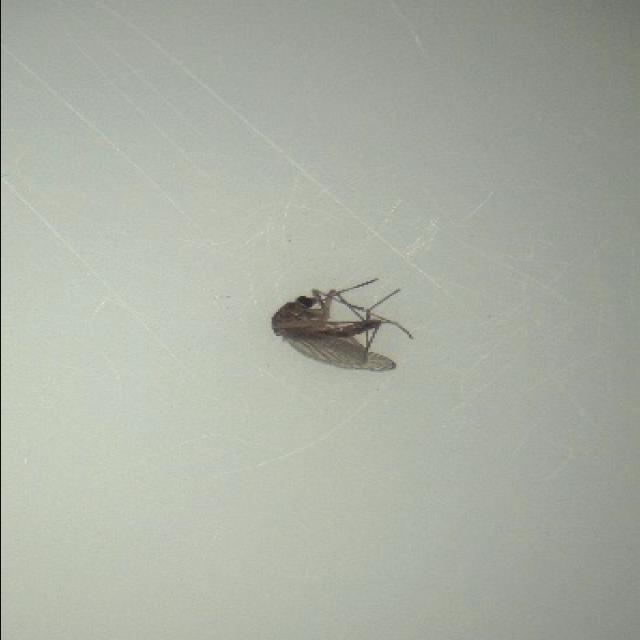
Species: culex_tritaeniorhynchus